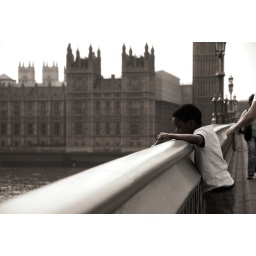
got a quite shot on a boy standing on the london bridge in front of buckingham palace/big ben.